Erra Sainyam

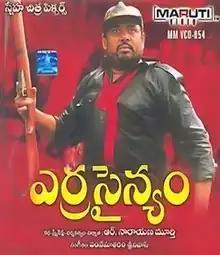
Official poster

Erra Sainyam is a 1994 Indian Telugu-language action drama film directed by R. Narayana Murthy and starring himself and Narra Venkateswara Rao. The film was screened in the mainstream section of the 26th International Film Festival of India. The film was a "runaway hit".